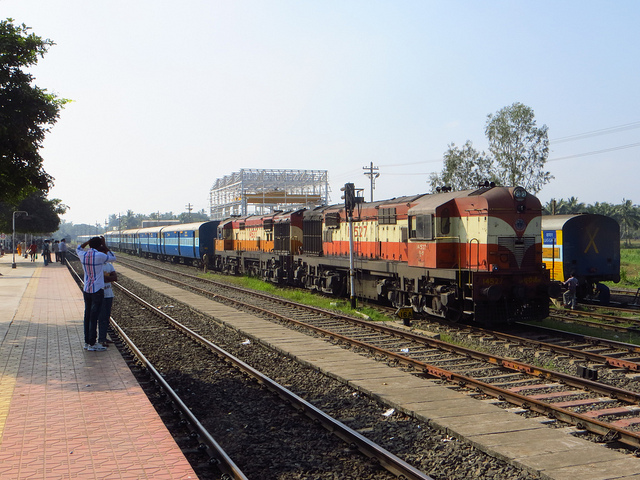
A man standing next to train tracks and trains.

People standing on a platform in front of a train.

People stand next to train tracks as train passes